Czech Republic–Iraq relations

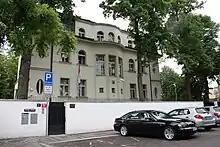
Iraqi embassy in Prague

Czech Republic–Iraq relations are bilateral relations between the Czech Republic and Iraq. The Czech Republic has an embassy in Baghdad, and Iraq has an embassy in Prague. They have involved military cooperation foreign and humanitarian aid, as well as Czech participation as part of the multinational force in Iraq.